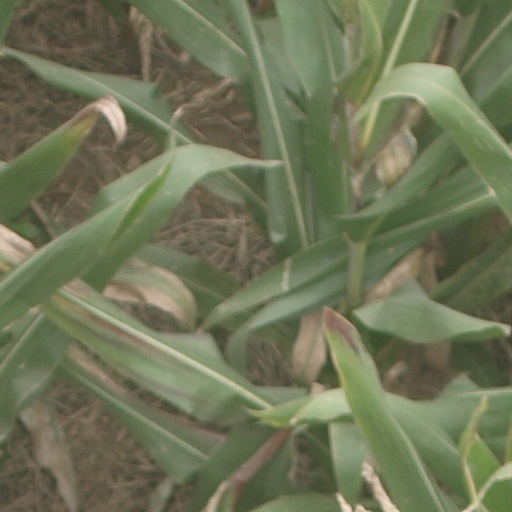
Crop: maize; corn